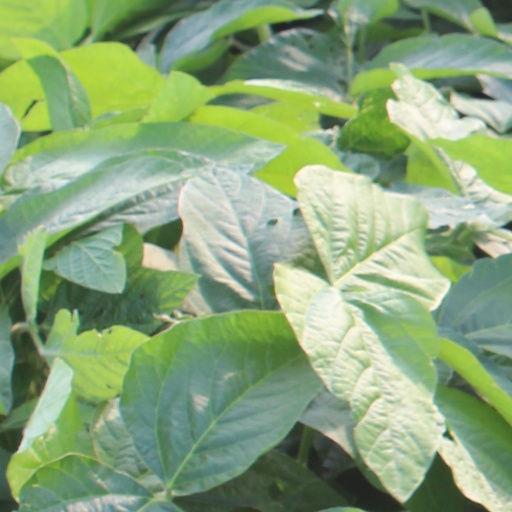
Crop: soybean